Trapped in the Sky

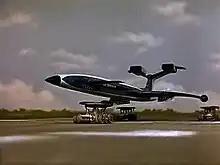
The Elevator Cars intercept "Fireflash". These shots used looping rolls of canvas to simulate movement of ground and sky. An error involving a snapped control wire was kept in the episode.

"Trapped in the Sky" is the first episode of "Thunderbirds", a British Supermarionation television series created by Gerry and Sylvia Anderson and filmed by their production company AP Films (APF) for ITC Entertainment. Written by the Andersons, it was first broadcast on ATV Midlands on 30 September 1965.